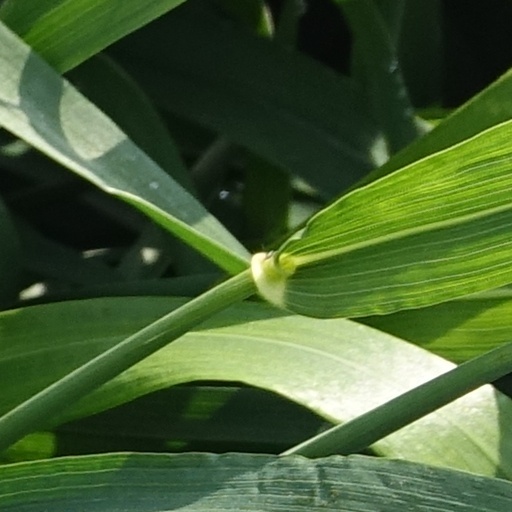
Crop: wheat